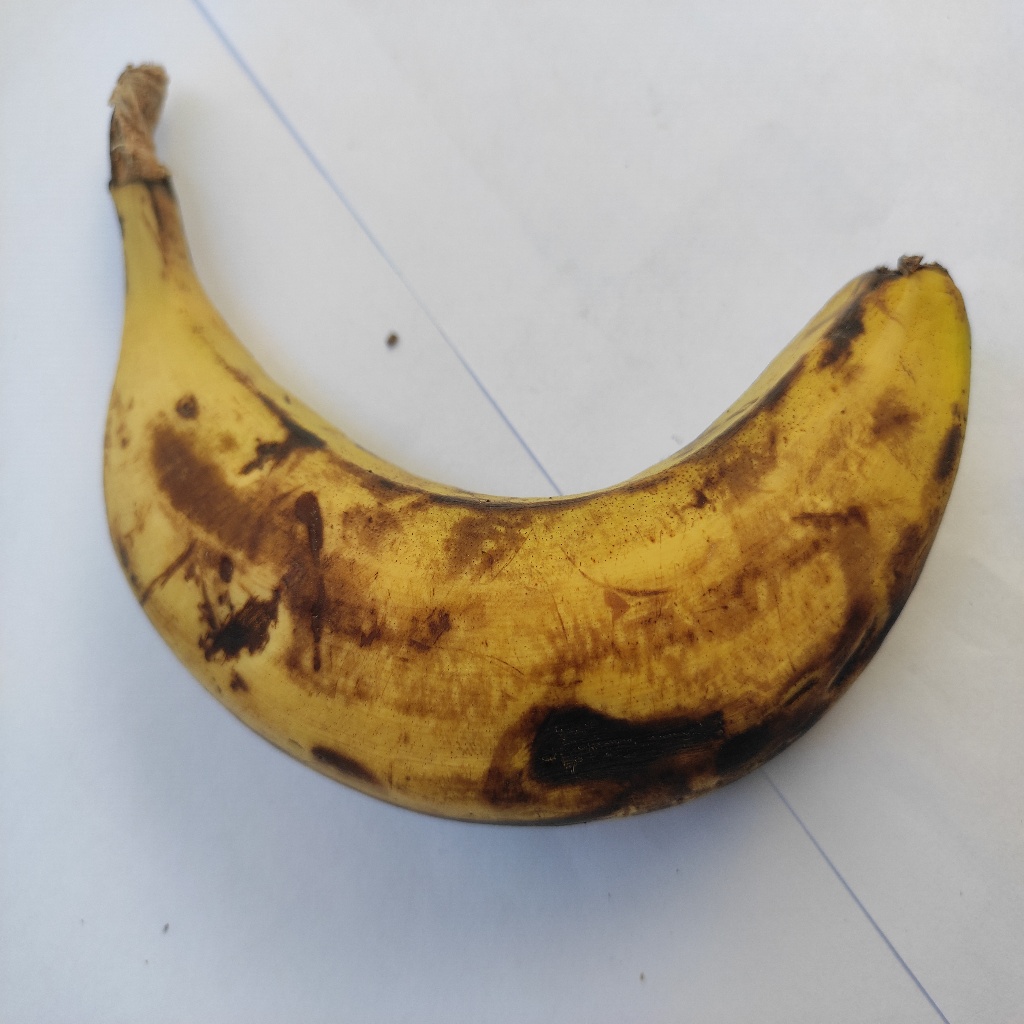
Crop: banana
Quality class: Defect